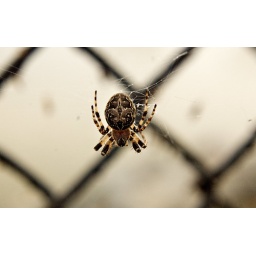
sorry I'm not home right now, I'm walking in a spiderweb